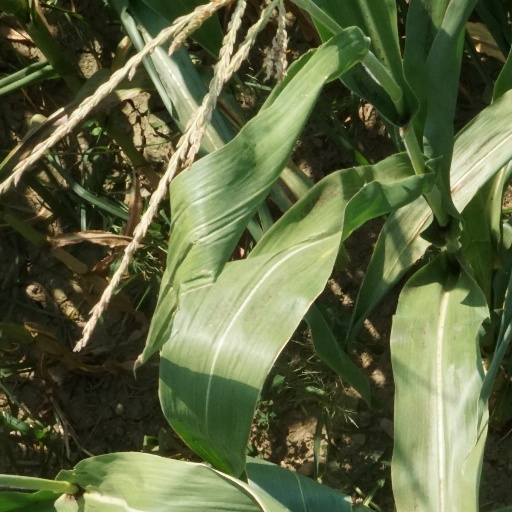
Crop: maize; corn